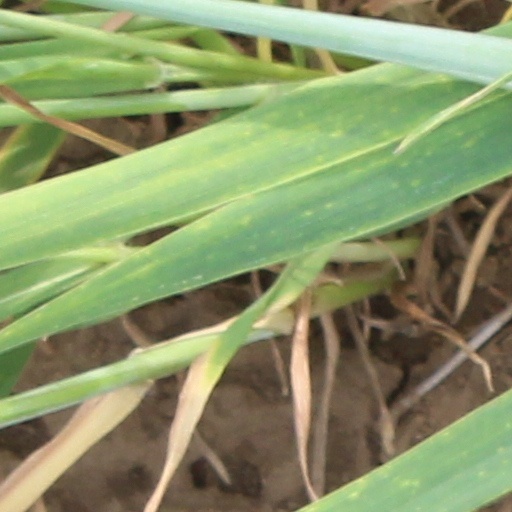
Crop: wheat